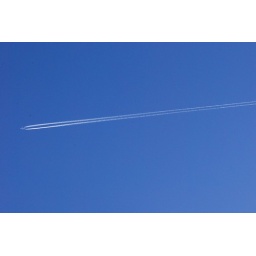
flying high in the sky